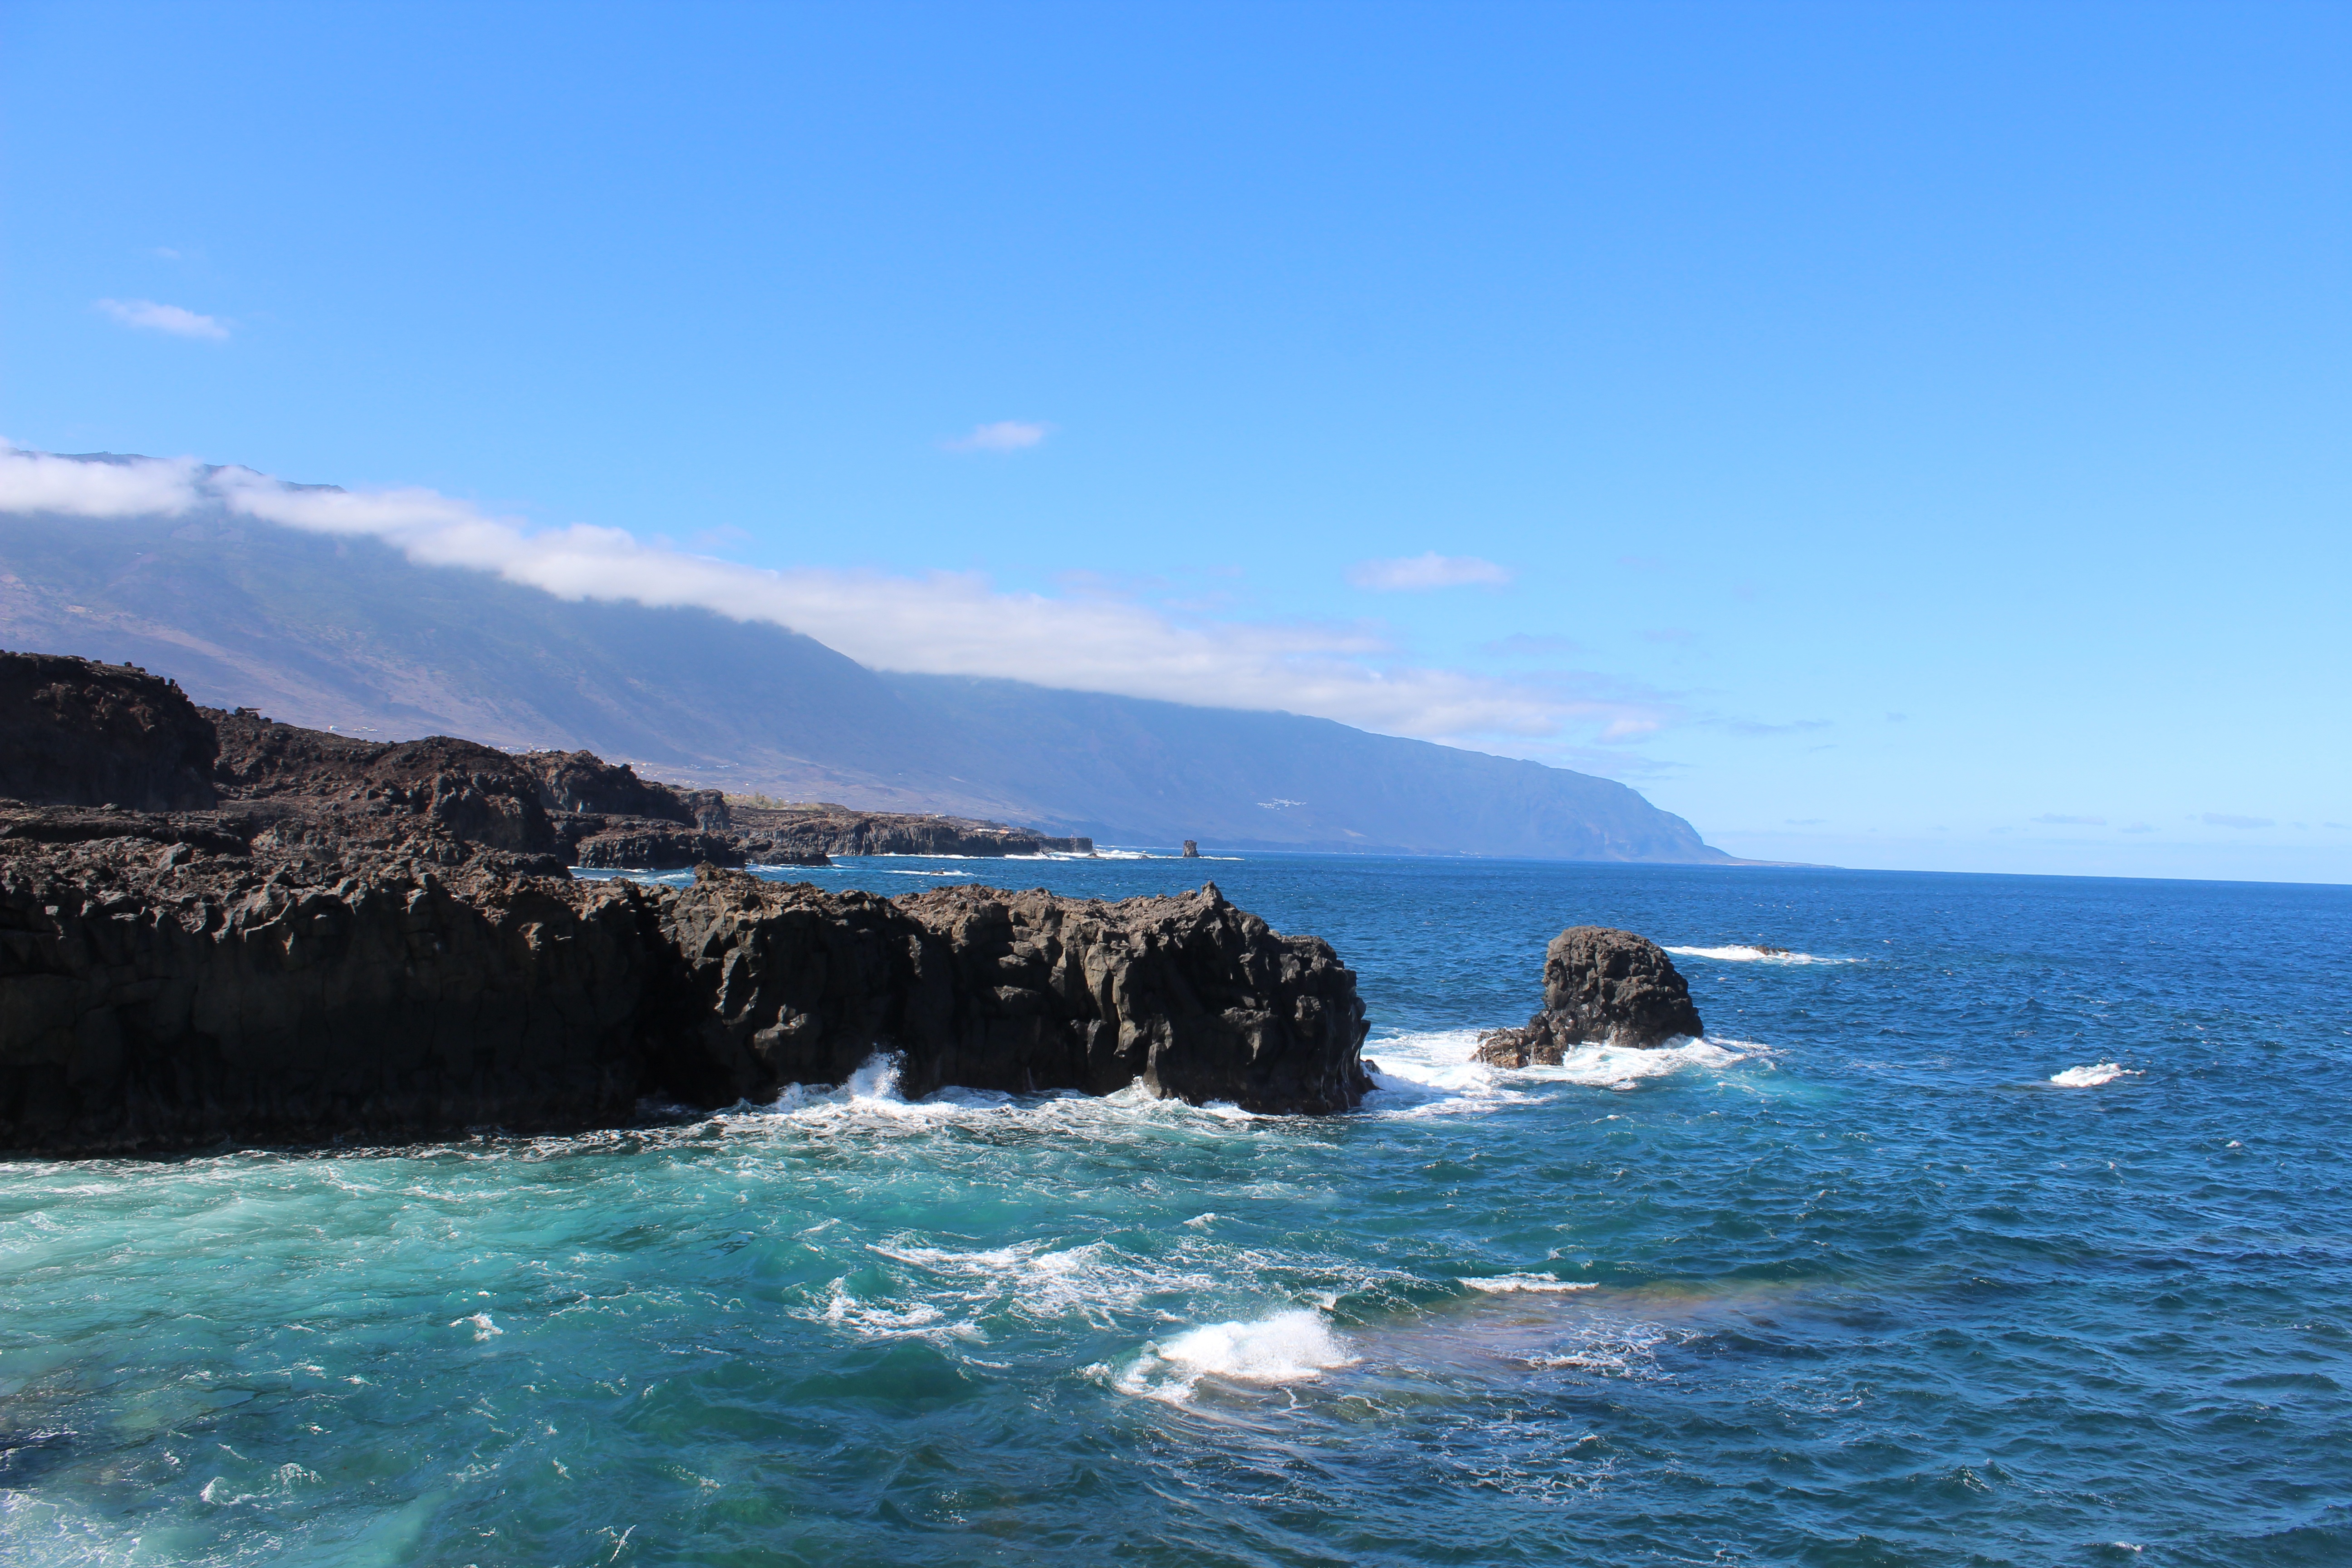
beach, sea, coast, water, ocean, sky, shore, wave, vacation, cliff, cove, bay, island, blue, terrain, body of water, rocks, costa, cape, islet, wind wave